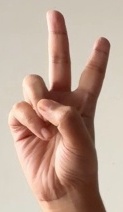
ASL sign: V